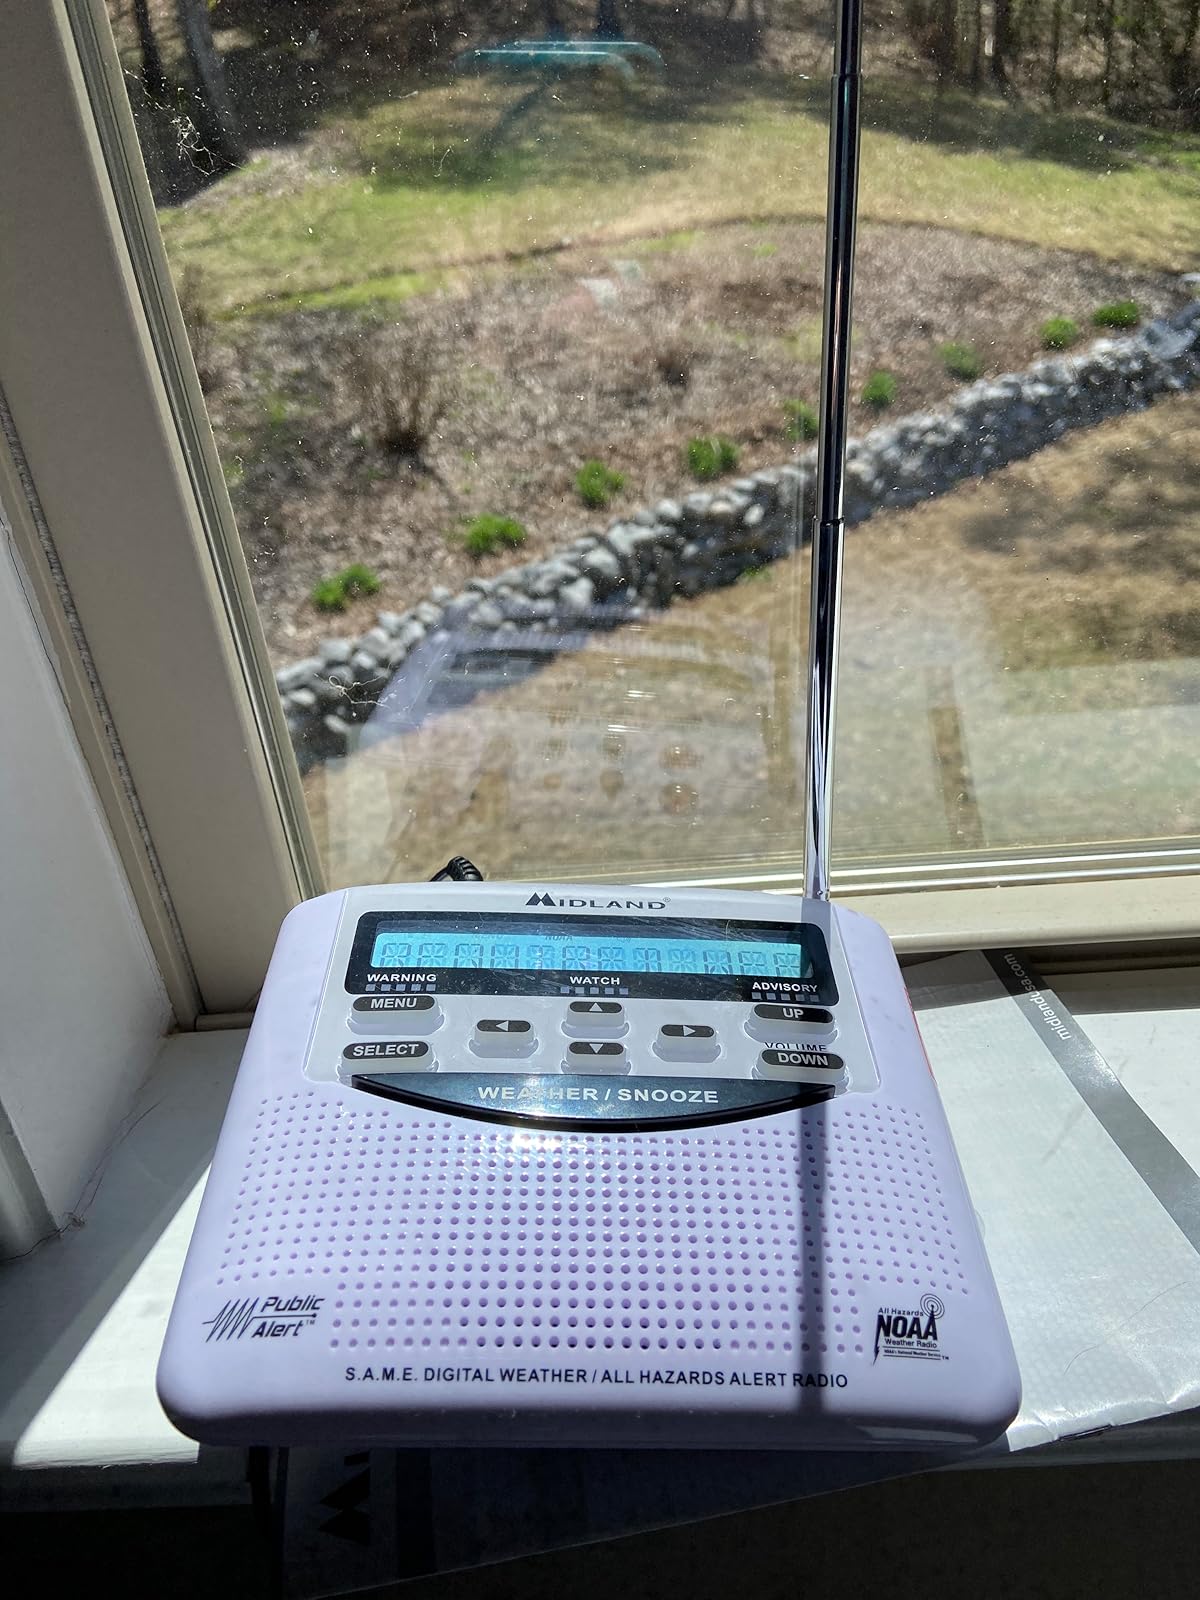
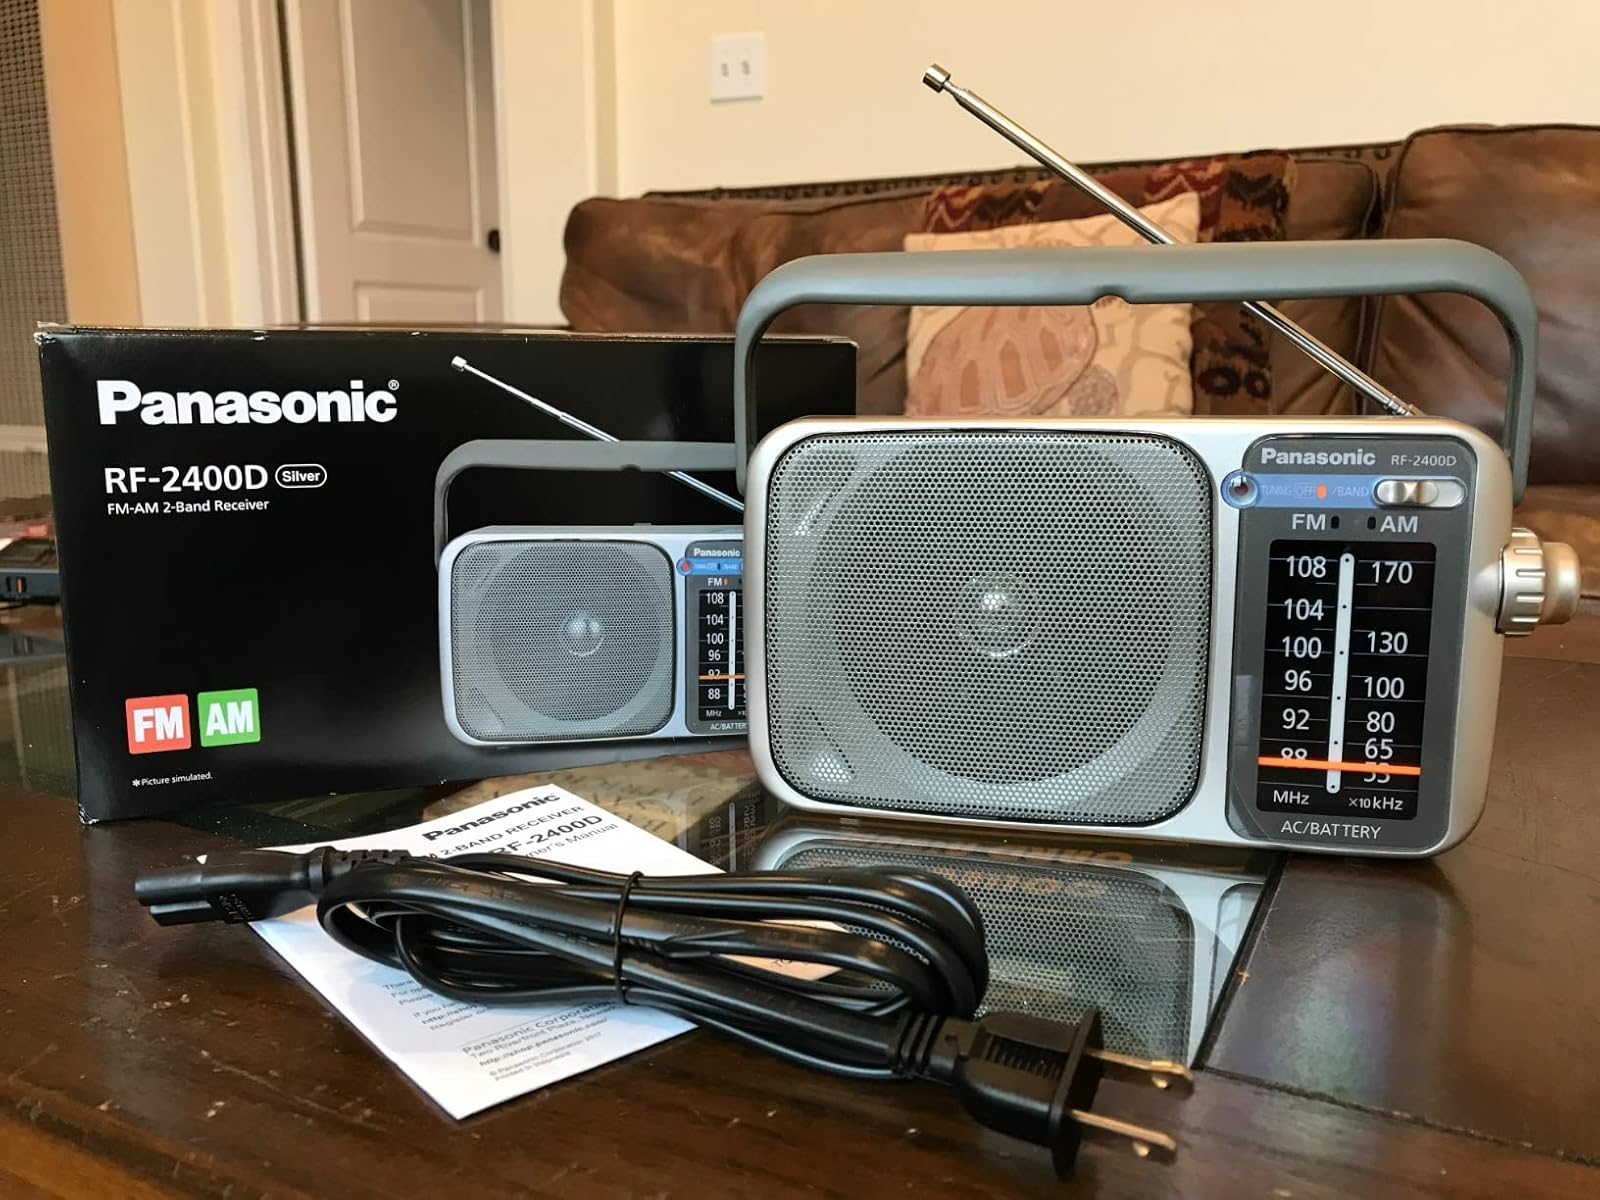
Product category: radio
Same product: no